Jiyo Utho Badho Jeeto

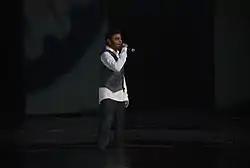
Rahman performing "Jiyo Utho Badho Jeeto" at its audio release

The original version of the song received notably mixed responses, with many listeners and critics claiming to be disappointed, having expected better results from Rahman. Rahman was openly and downright criticized by the Organising Committee's member, including board executive member Vijay Kumar Malhotra and former sports minister Shahnawaz Hussain, who quoted that the song was nowhere near "Waka Waka", comparing it to Shakira's 2010 FIFA World Cup anthem, and that "no one in the Organising Committee likes it except perhaps Suresh Kalmadi", whilst noted musicians from the industry also expressed their disappointment. Reports also suggested that the committee had asked Rahman to recompose the song. Later in an interview with NDTV, Rahman apologized for the disappointment caused by his anthem, admitting that the track was "not up to the mark". He furthermore added, "I am sorry to have let anybody down; but I'm definitely proud of the composition". In a statement published in "Facebook", Rahman thanked all those who gave him extremely positive and encouraging responses when the original song released.